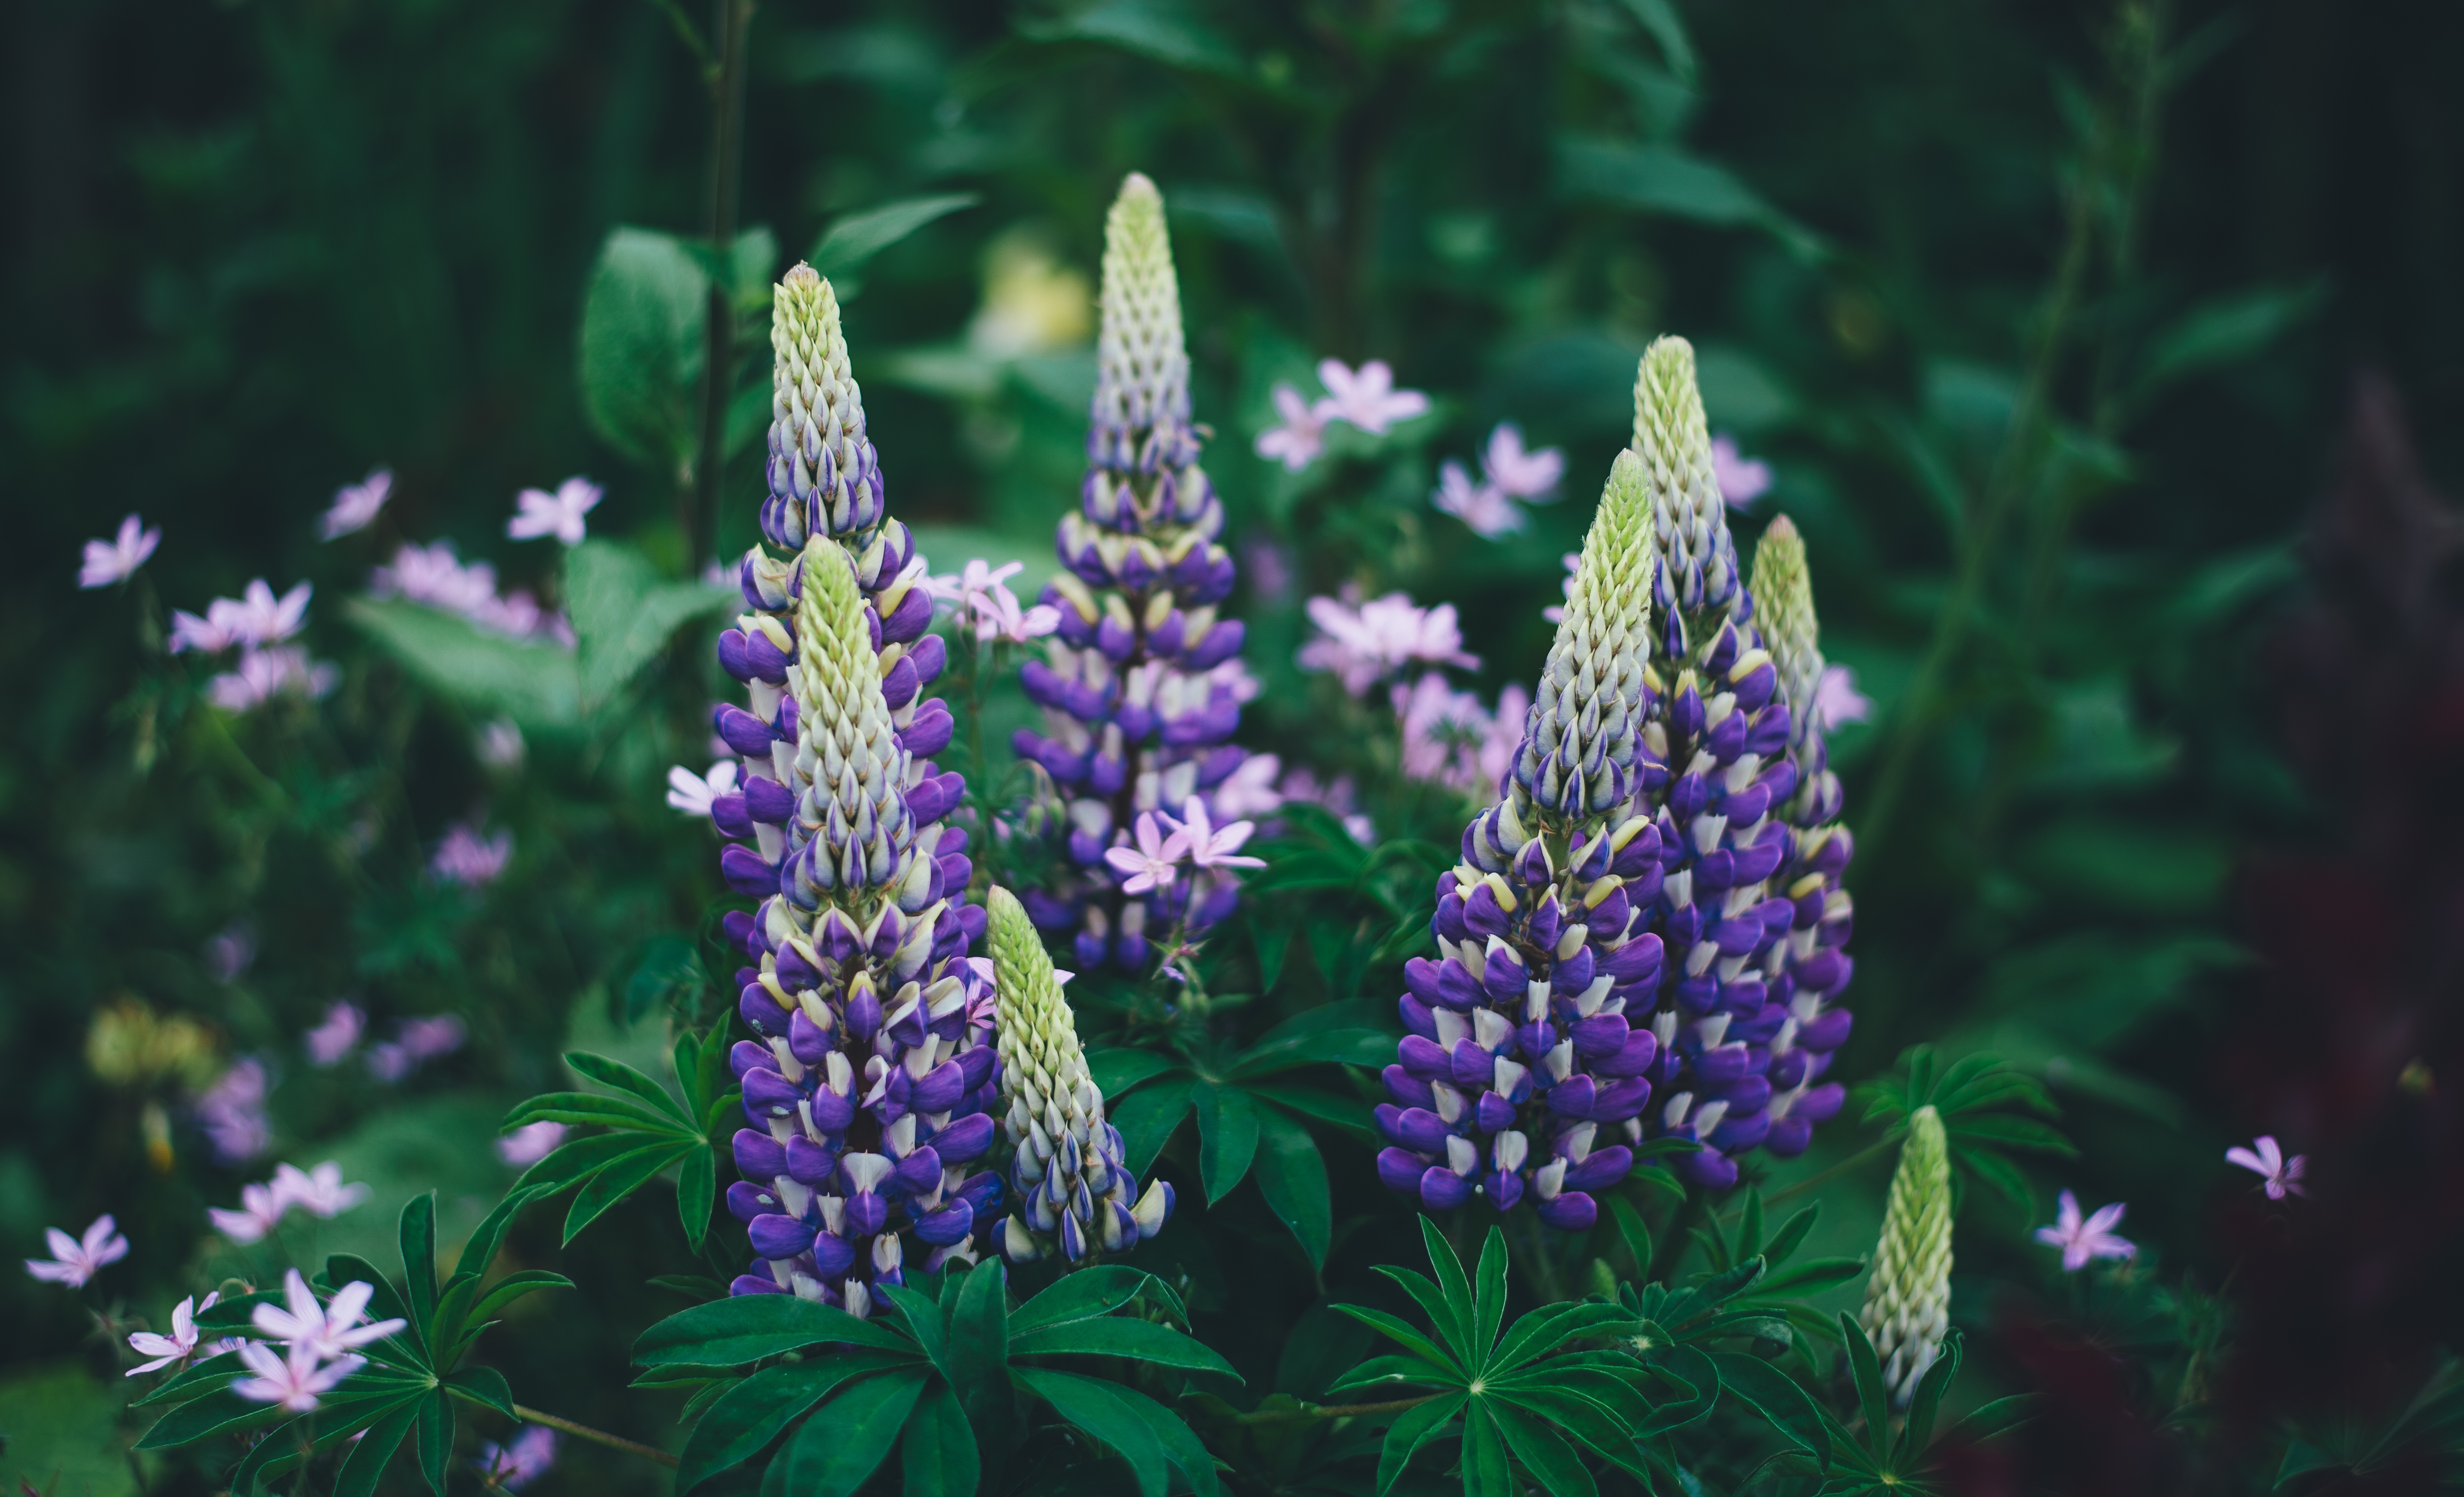
plant, flower, bloom, botany, flora, leafe, wildflower, lupin, flowering plant, land plant